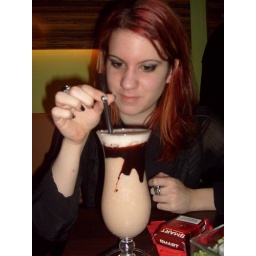
lemon tree - the best cocktail after three o clock in the morning